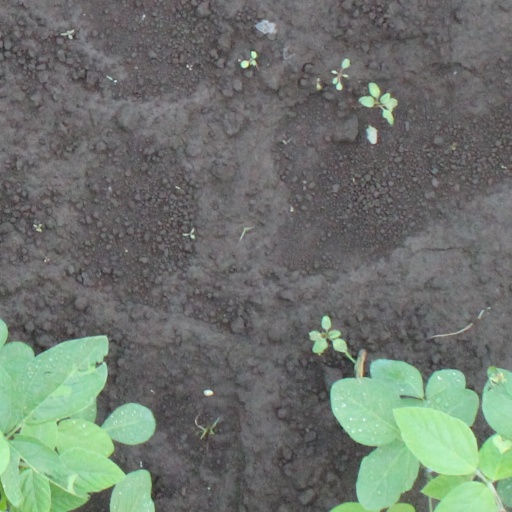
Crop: soybean